Arkansas Highway 267

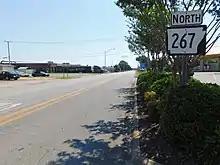
Highway 267 at the intersection of US 67B in Searcy, Arkansas

The ArDOT maintains Highway 267 like all other parts of the state highway system. As a part of these responsibilities, the Department tracks the volume of traffic using its roads in surveys using a metric called average annual daily traffic (AADT). ArDOT estimates the traffic level for a segment of roadway for any average day of the year in these surveys. As of 2019, estimates along the longer segment ranged from 380 vehicles per day (VPD) near the southern terminus, to 3600 VPD along Lincoln Avenue in Searcy. The highest traffic count was 12,000 VPD along the one-block overlap with US Highway 67B (US 67B, Main Street) in Searcy. The short segment had a 2019 AADT of 920 VPD. Highways under 400 VPD are classified as "very low volume local road" by the American Association of State Highway and Transportation Officials (AASHTO).